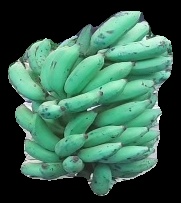
Variety: elakki-bale
Grade: grade3